Caproni PS.1

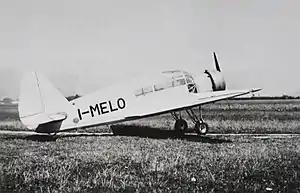
The second PS.1

The Caproni PS.1, also known as the Pallavicino PS-1 and Caproni Ca.303, was an Italian four-seater sportsplane, designed and built specifically to compete in Challenge 1934, the European touring plane championships.